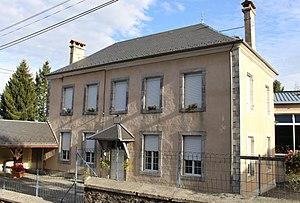
Mairie de Montoussé (Hautes-Pyrénées)
Montoussé est une commune française située dans le département des Hautes-Pyrénées, en région Occitanie.